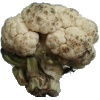
Label: Cauliflower 1